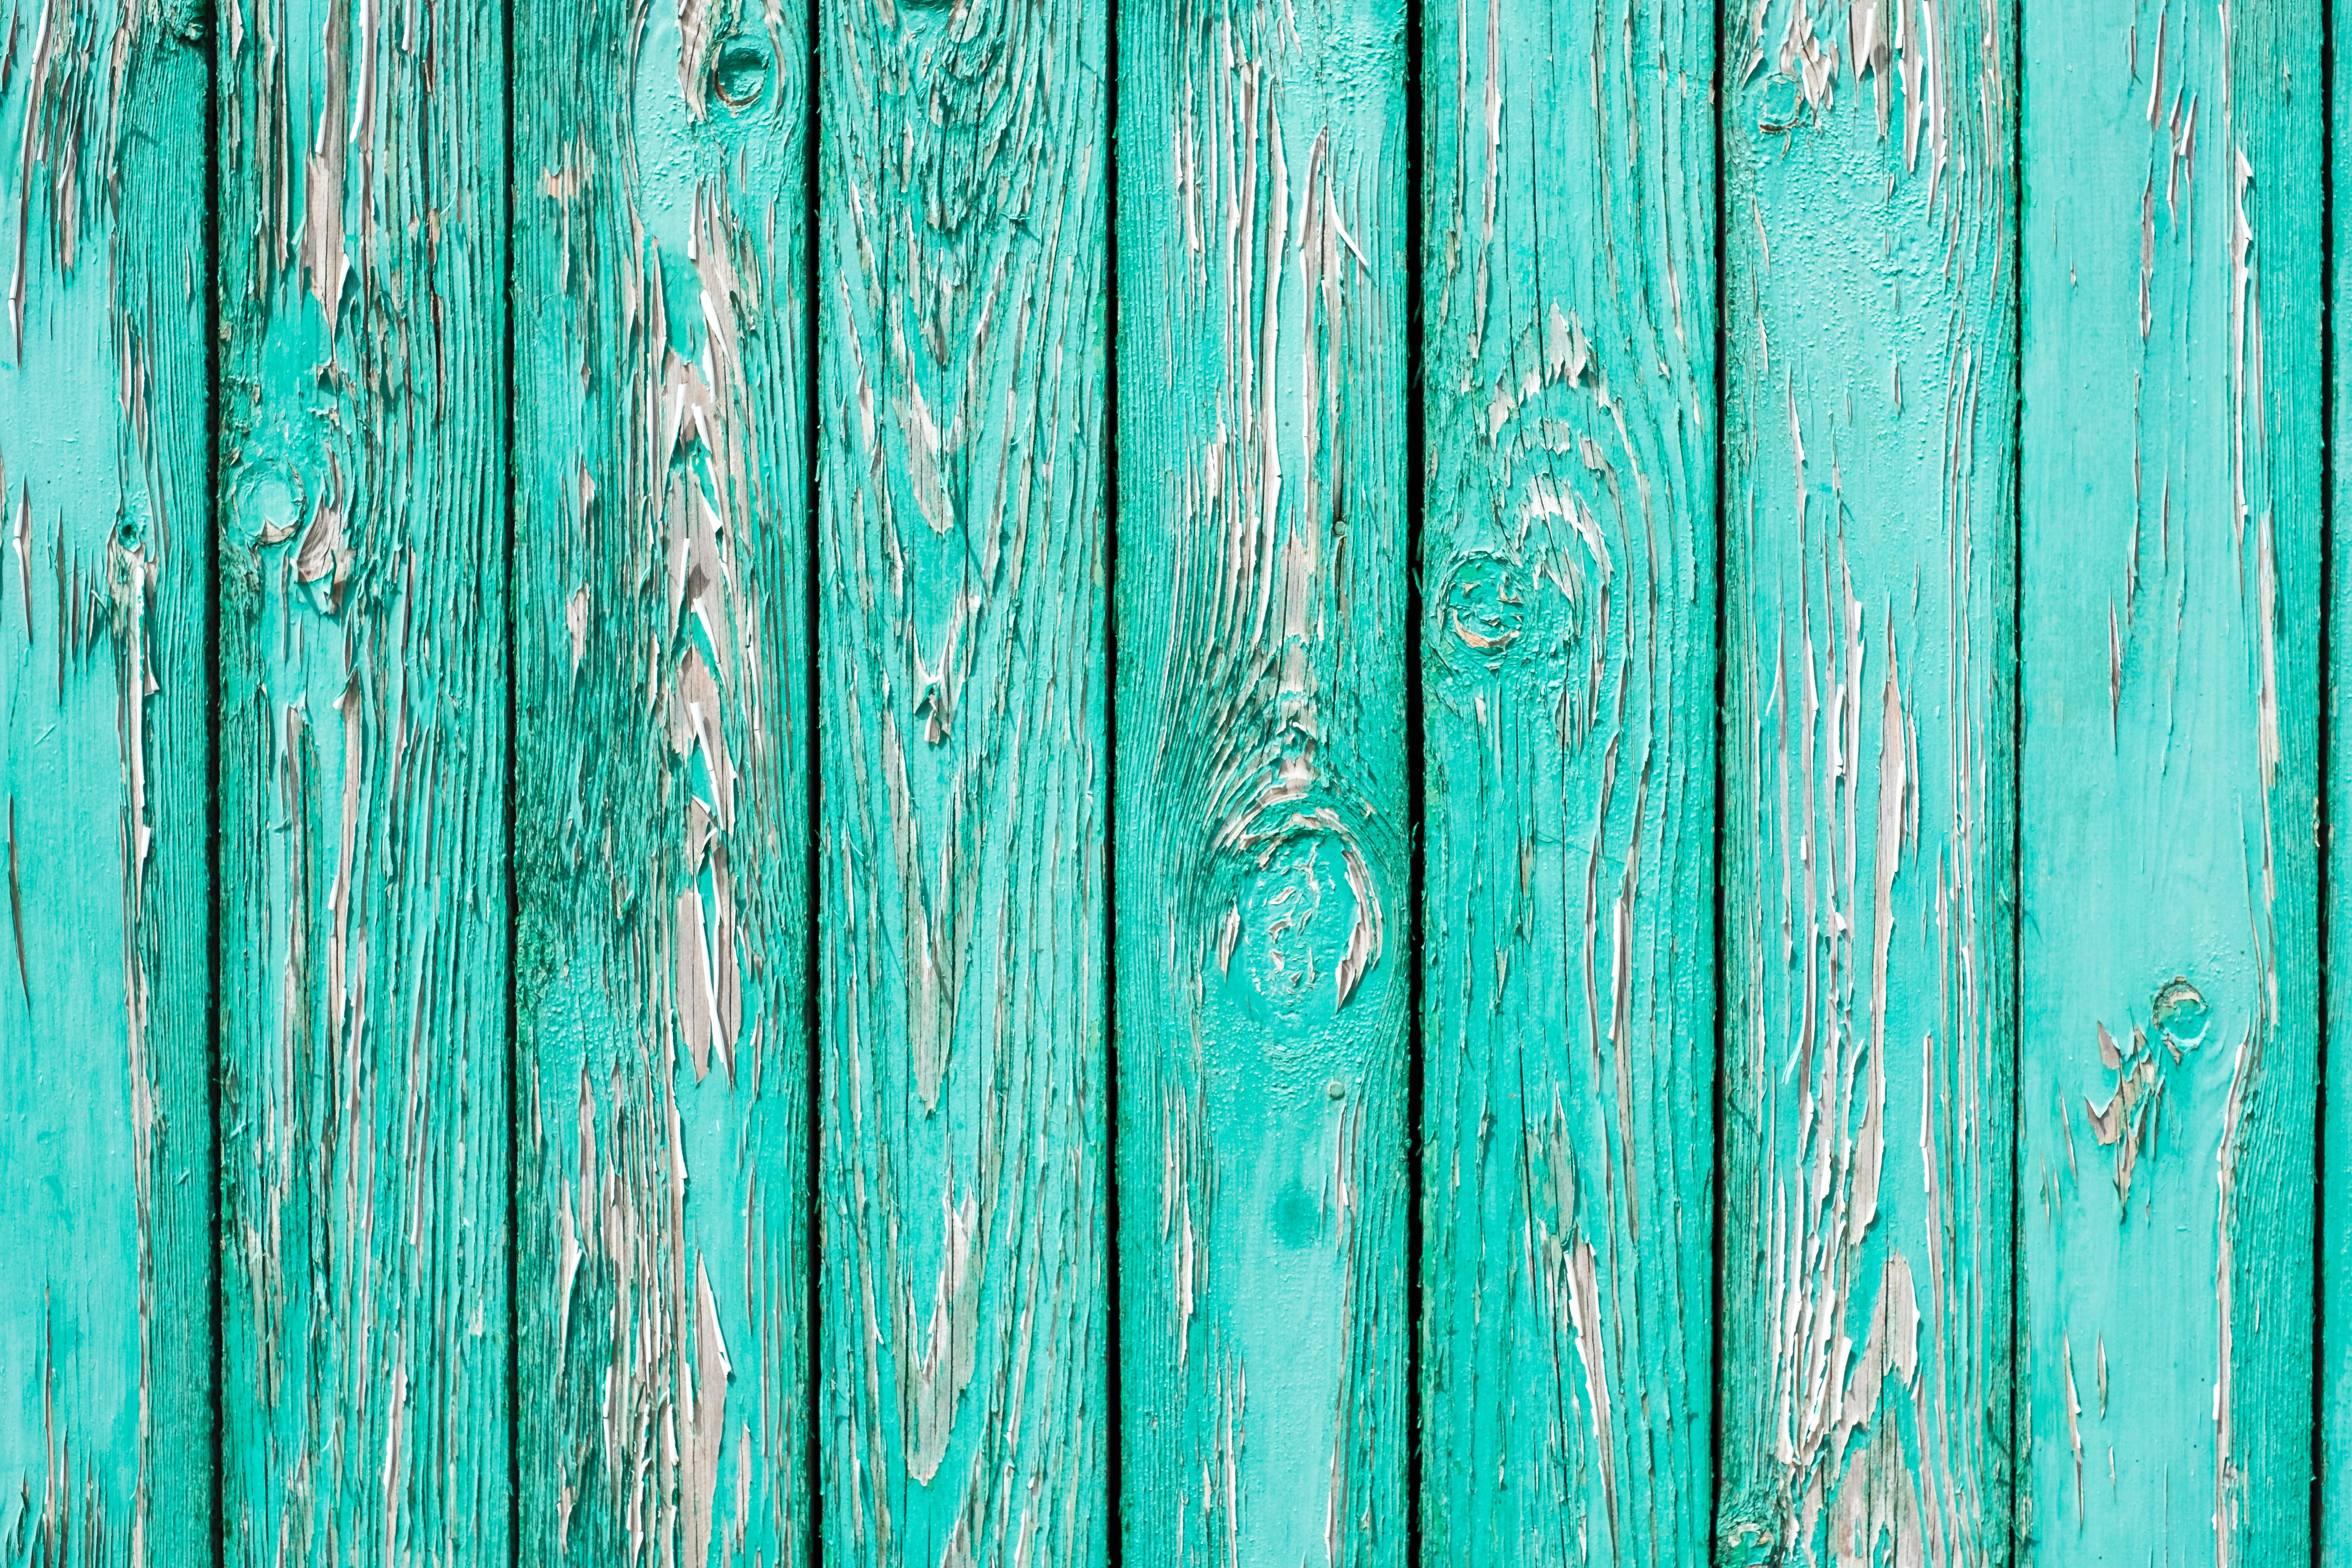
texture, line, green, color, curtain, blue, material, interior design, aqua, turquoise